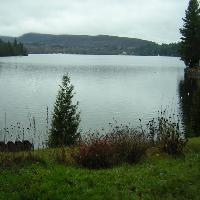
Weather: cloudy or overcast